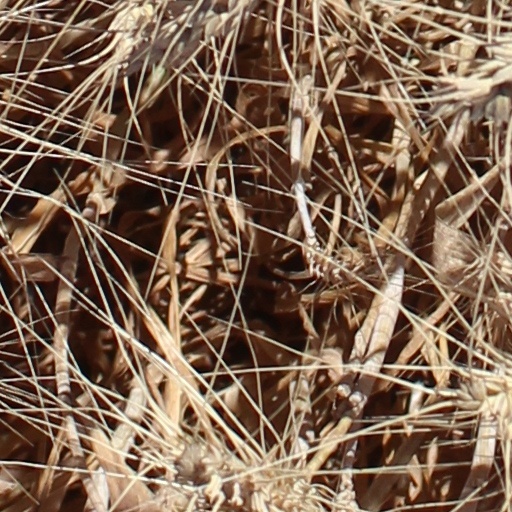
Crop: wheat